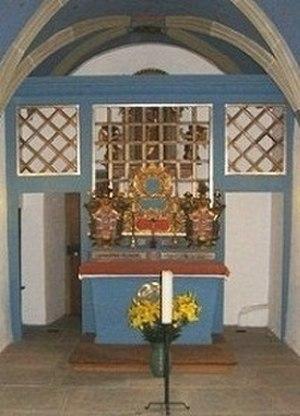
La chapelle de Lorette de l'ancien monastère de Muri dans le canton d'Argovie en Suisse, est un lieu de dévotion mariale, comme d'autres chapelles construites sur le modèle du sanctuaire de Lorette. Elle se trouve dans l'aile nord du cloître de l'ancienne abbaye bénédictine. Depuis 1970, elle sert de lieu de sépulture à la Maison de Habsbourg-Lorraine, comme le tombeau familial pour les descendants de l'ancienne dynastie de l'empire austro-hongrois.